Beru (film)

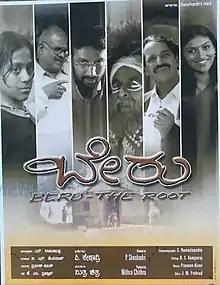
Film Poster

Beru is a 2005 Indian Kannada language satirical film directed by P. Sheshadri starring Suchendra Prasad, H. G. Dattatreya, Neethu and M. P. Venkatarao.